Dean Smith (racing driver)

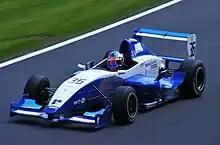
Smith competing during the 2009 Formula Renault UK season at Oulton Park.

Smith moved up to the British Formula Renault Championship in 2006, finishing 9th in the overall standings. In 2007, he finished as runner-up to Fortec Motorsport teammate Duncan Tappy. He made the move to the Eurocup Formula Renault 2.0 in 2008 for Fortec, but finished down in 17th place. Smith finished 2008 by scoring two fourth-placed finishes on his British Formula 3 debut with Fortec. A lack of funds prevented him from a full F3 campaign in 2009, meaning he moved to the Porsche Carrera Cup. He was then given the opportunity to join British Formula Renault team Manor Competition, and took seven victories on his way to winning the title, despite missing the opening round of the championship at Brands Hatch due to him competing in the supporting Porsche races at the circuit. He also took second place in the final race of the Eurocup season at the brand-new Ciudad del Motor de Aragón circuit in Spain.